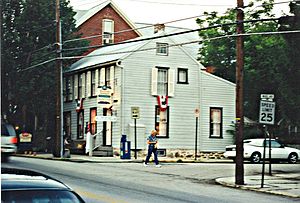
Jennie Wade / I dag
Jennie Wades fødehjem
Mary Virginia Wade, var den eneste civile, der blev dræbt under Slaget ved Gettysburg.